Arjen Kamphuis

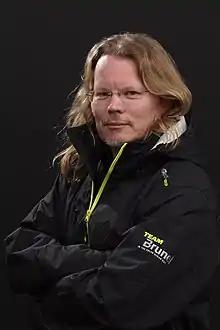
Kamphuis in 2015

Arjen Kamphuis (Groningen, 26 January 1972 – missing since 20 August 2018, last seen in Bodø, Norway) was a cybersecurity expert and hacktivist. He addressed topics like open standards and free software, safe elections and an IT-aware and IT-capable government, eventually to protect free speech and democracy. Ever since Edward Snowden leaked highly classified information from the National Security Agency (NSA) in 2013, he was especially dedicated to protecting investigative journalists. He wrote the book ‘Information security for investigative journalists’ with co-author Silkie Carlo, director of Big Brother Watch.